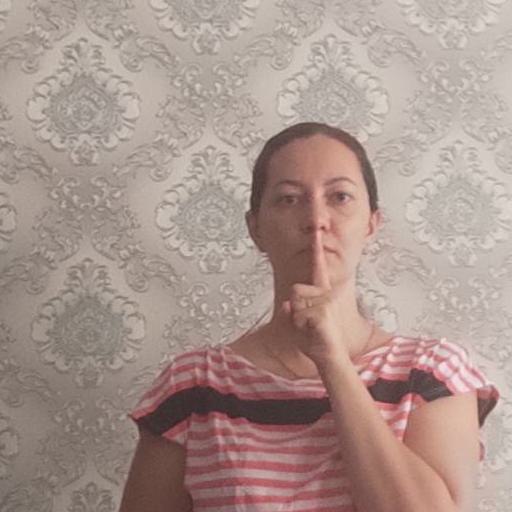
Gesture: mute